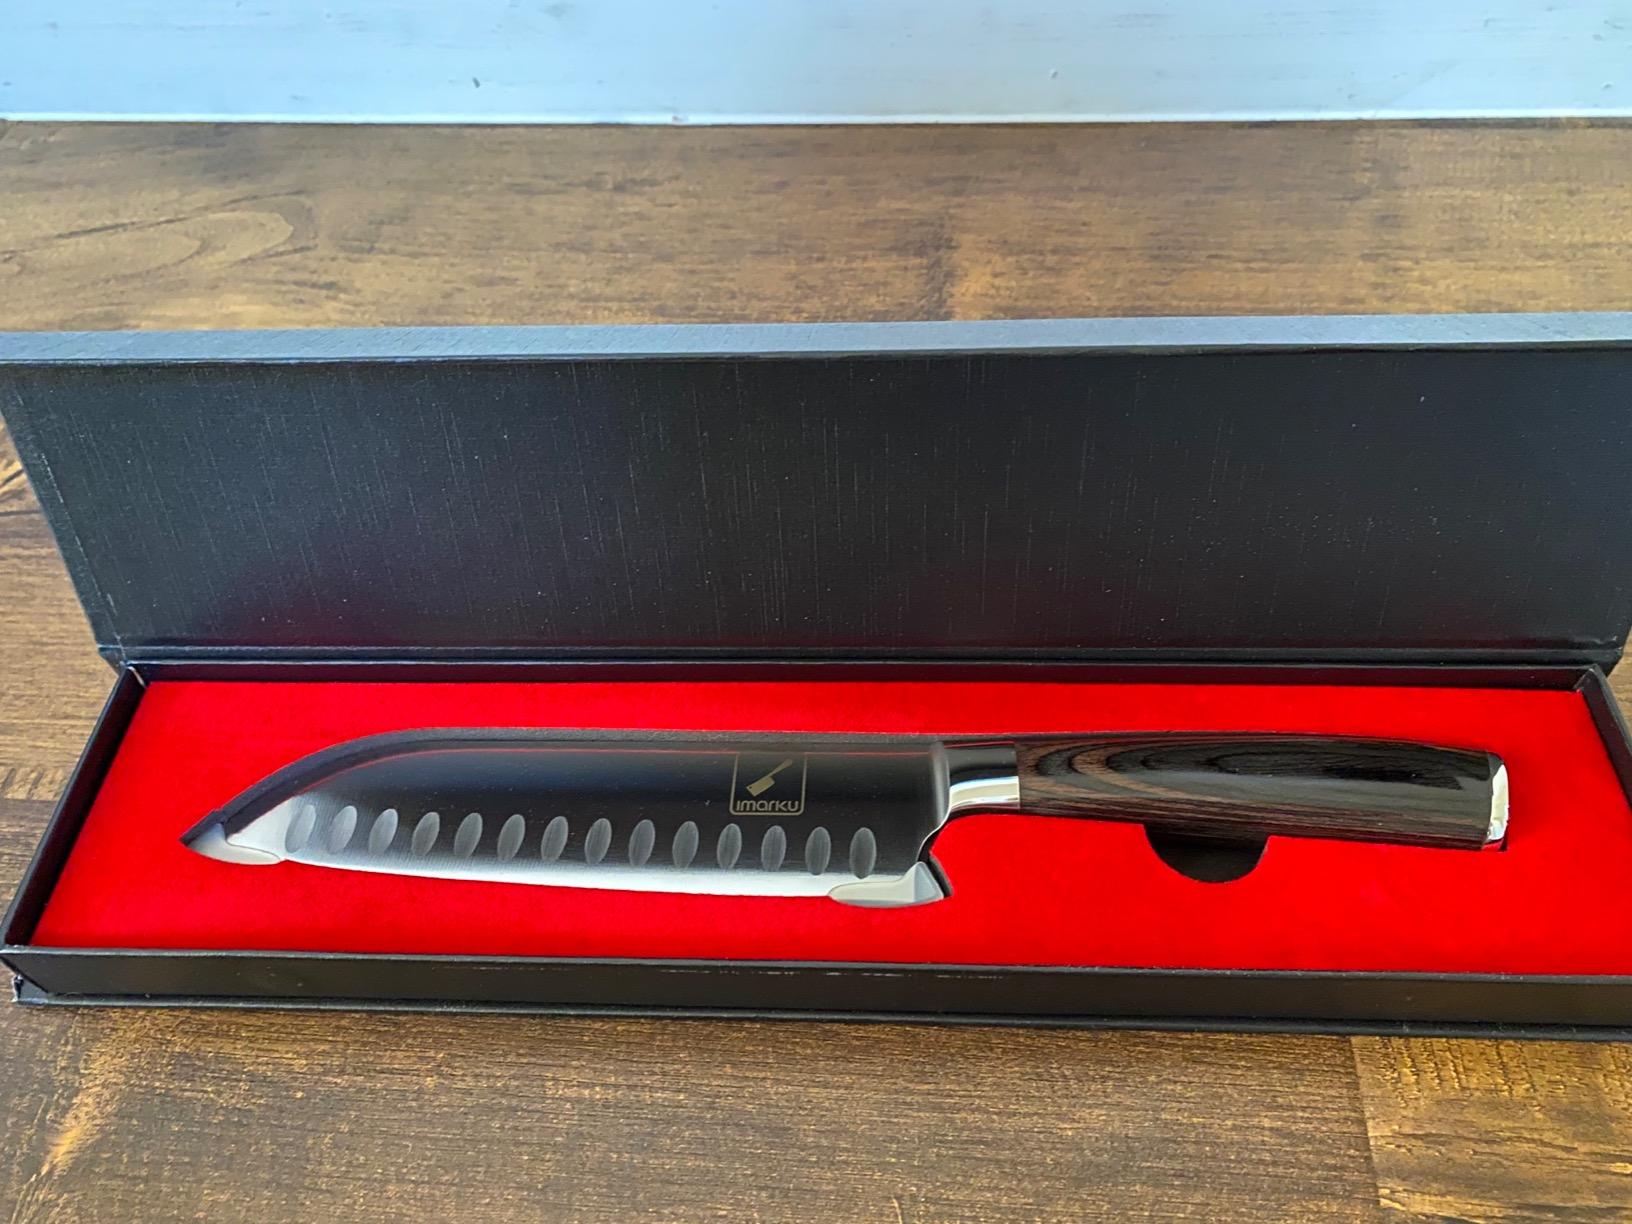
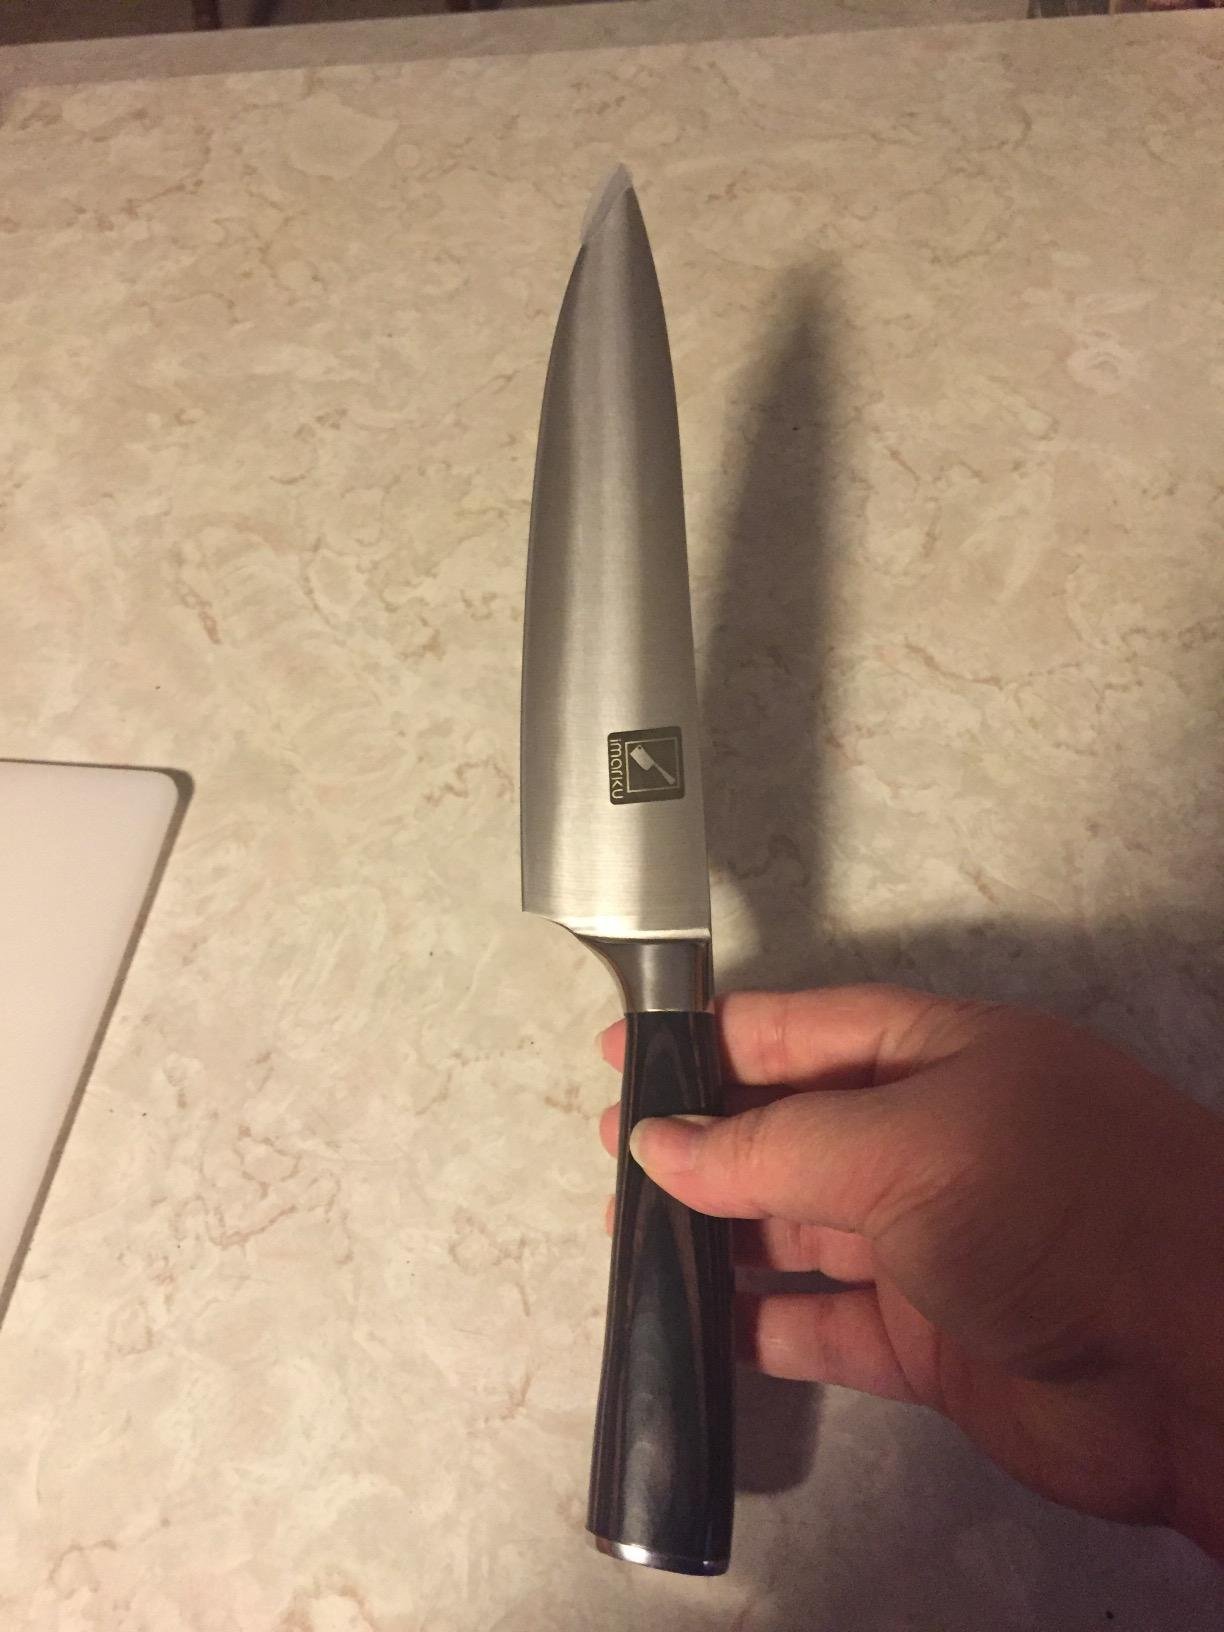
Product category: items_knife
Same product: no